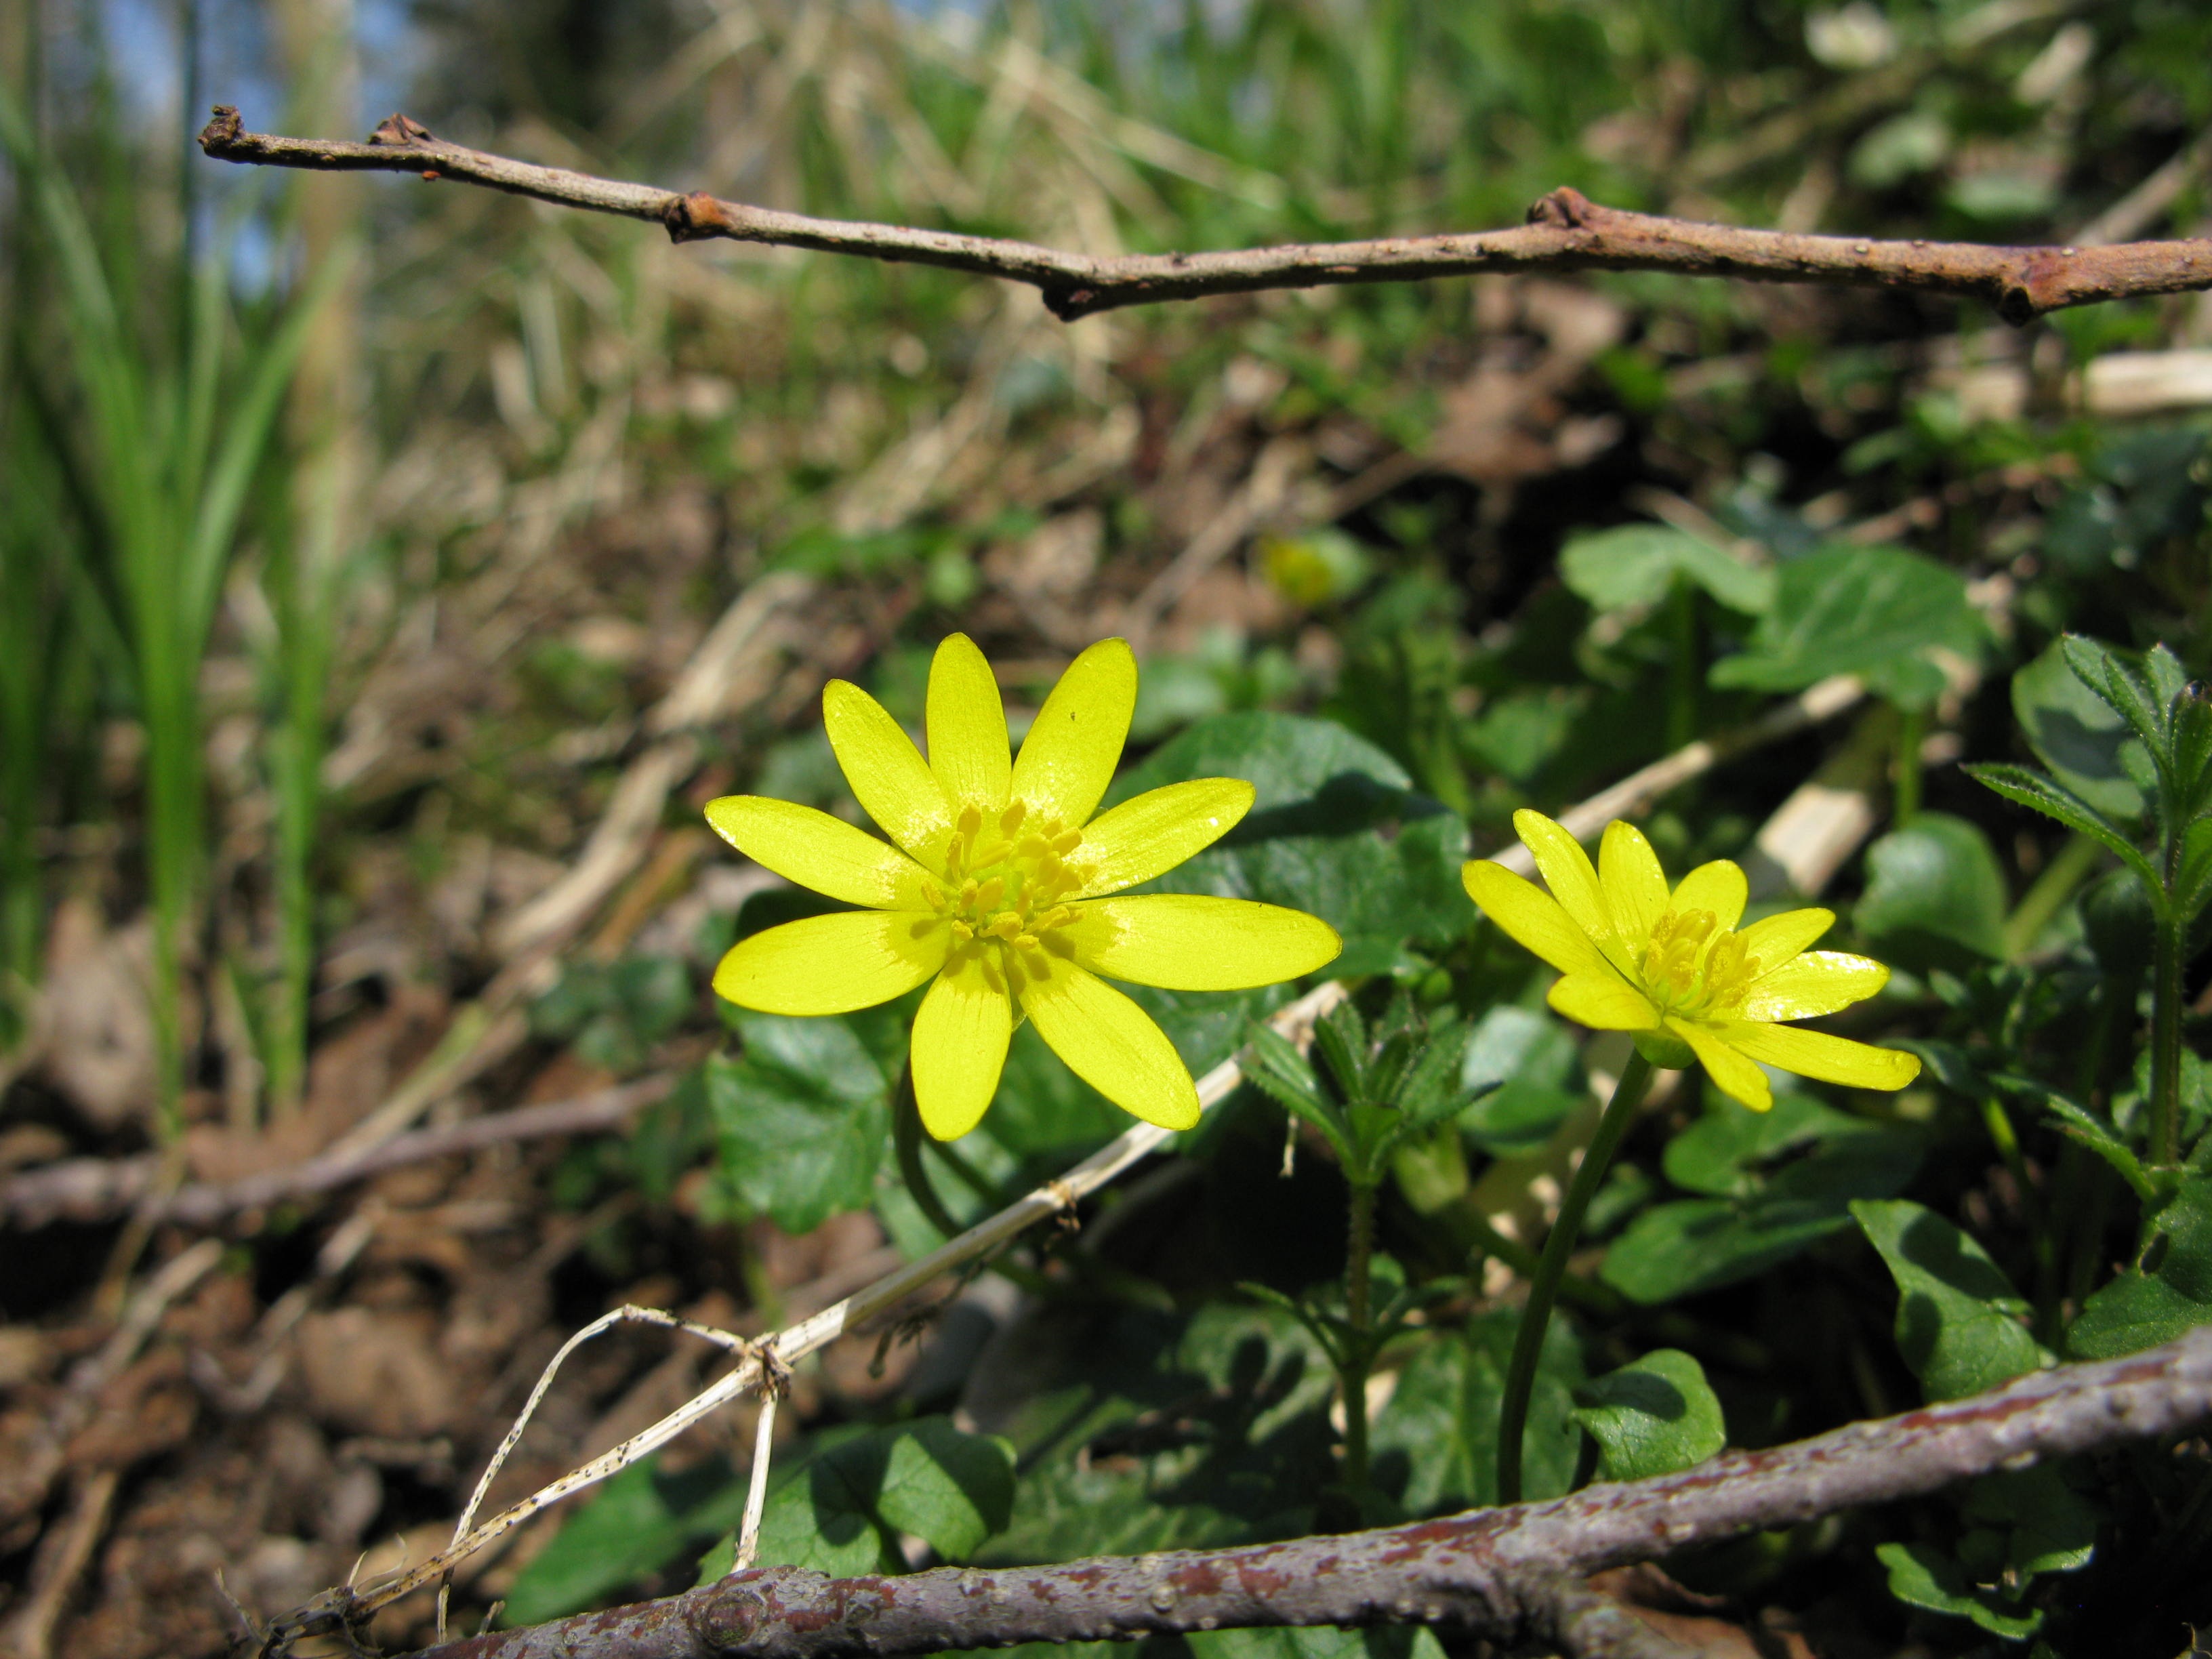
nature, plant, leaf, flower, green, macro, natural, botany, yellow, garden, flora, fauna, yellow flower, wildflower, flowers, ficaria, flowering plant, lesser celandine, odkv t, ficaria verna, plant stem, land plant